Gastropod shell

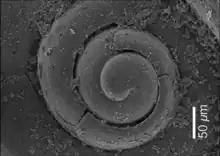
Detail of apical view of the shell of "Atlanta lesueurii" showing clearly visible protoconch, that has 2¼ whorls

In photographs or illustrations, a gastropod shell can be shown oriented in a number of standard ways: